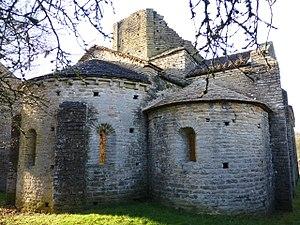
Le puley
Le Puley est une commune française située dans le département de Saône-et-Loire en région Bourgogne-Franche-Comté.